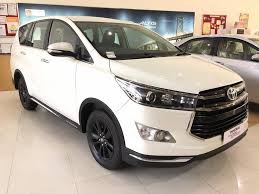
Label: noambulance